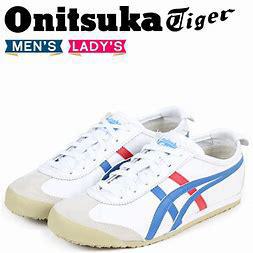
Brand: Asics
Model: Onitsuka Tiger Mexico 66